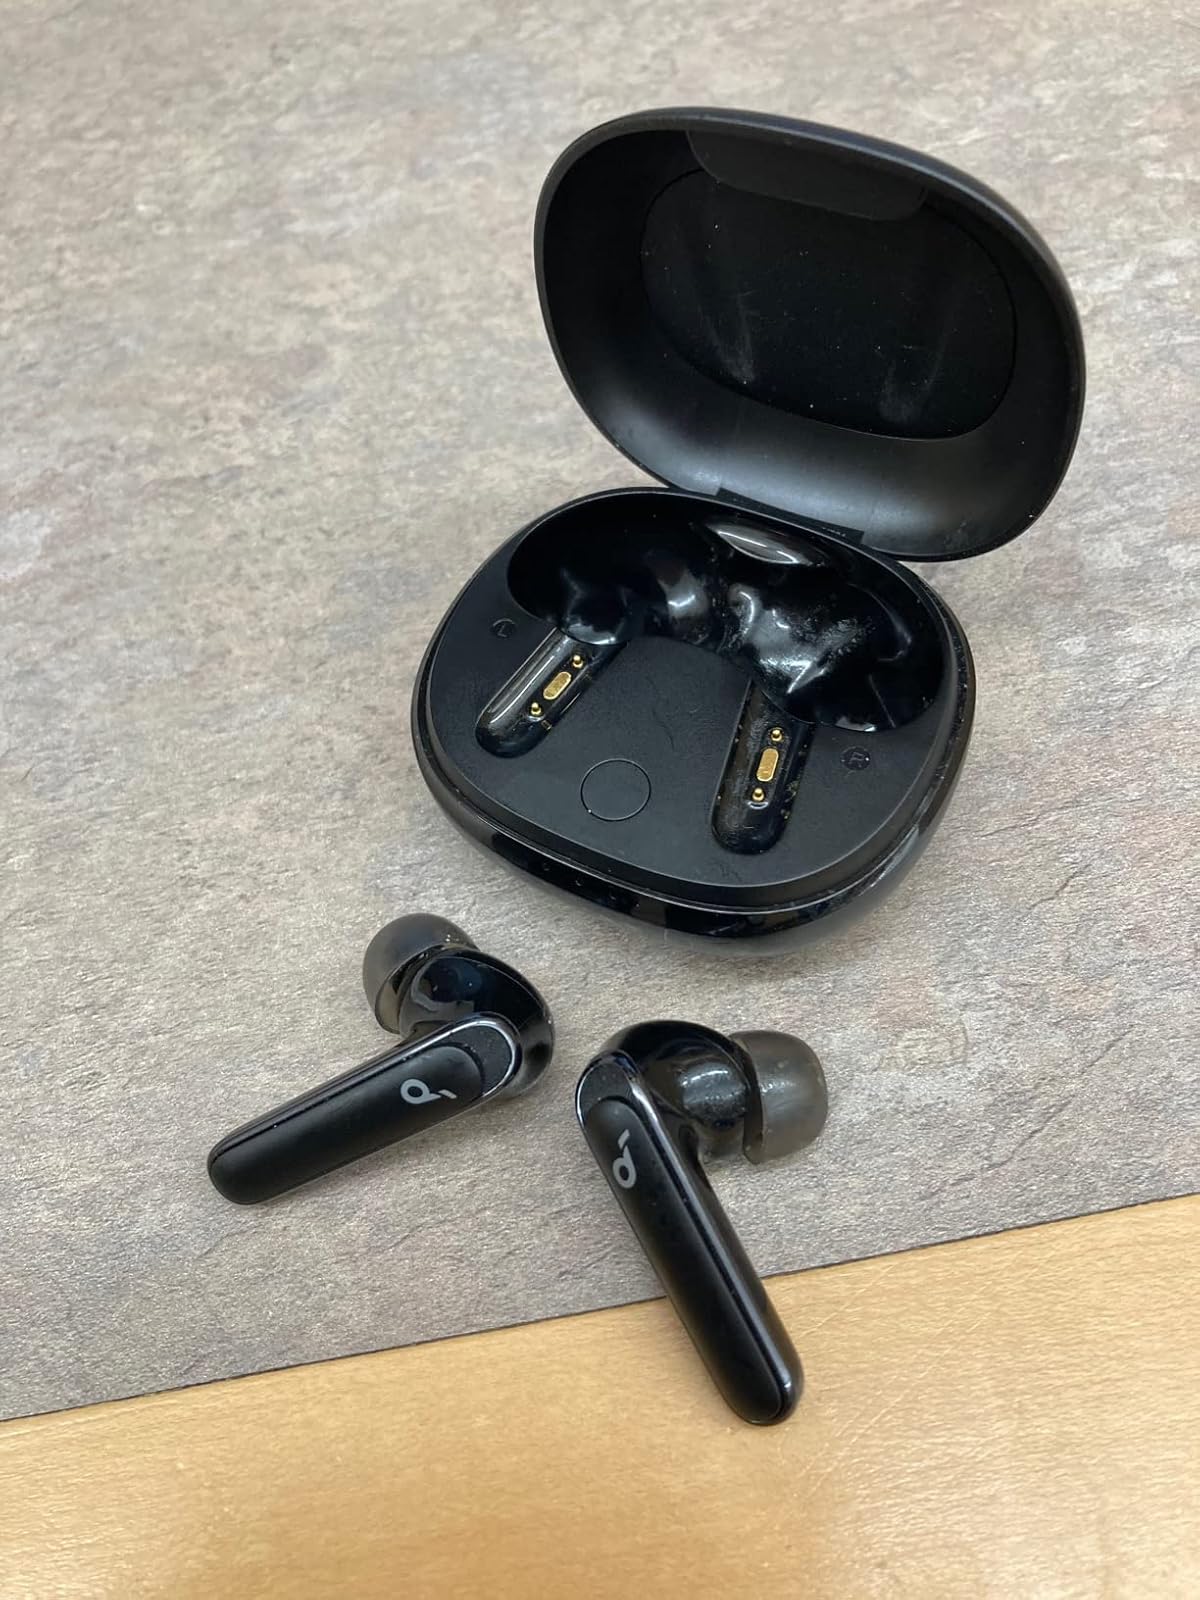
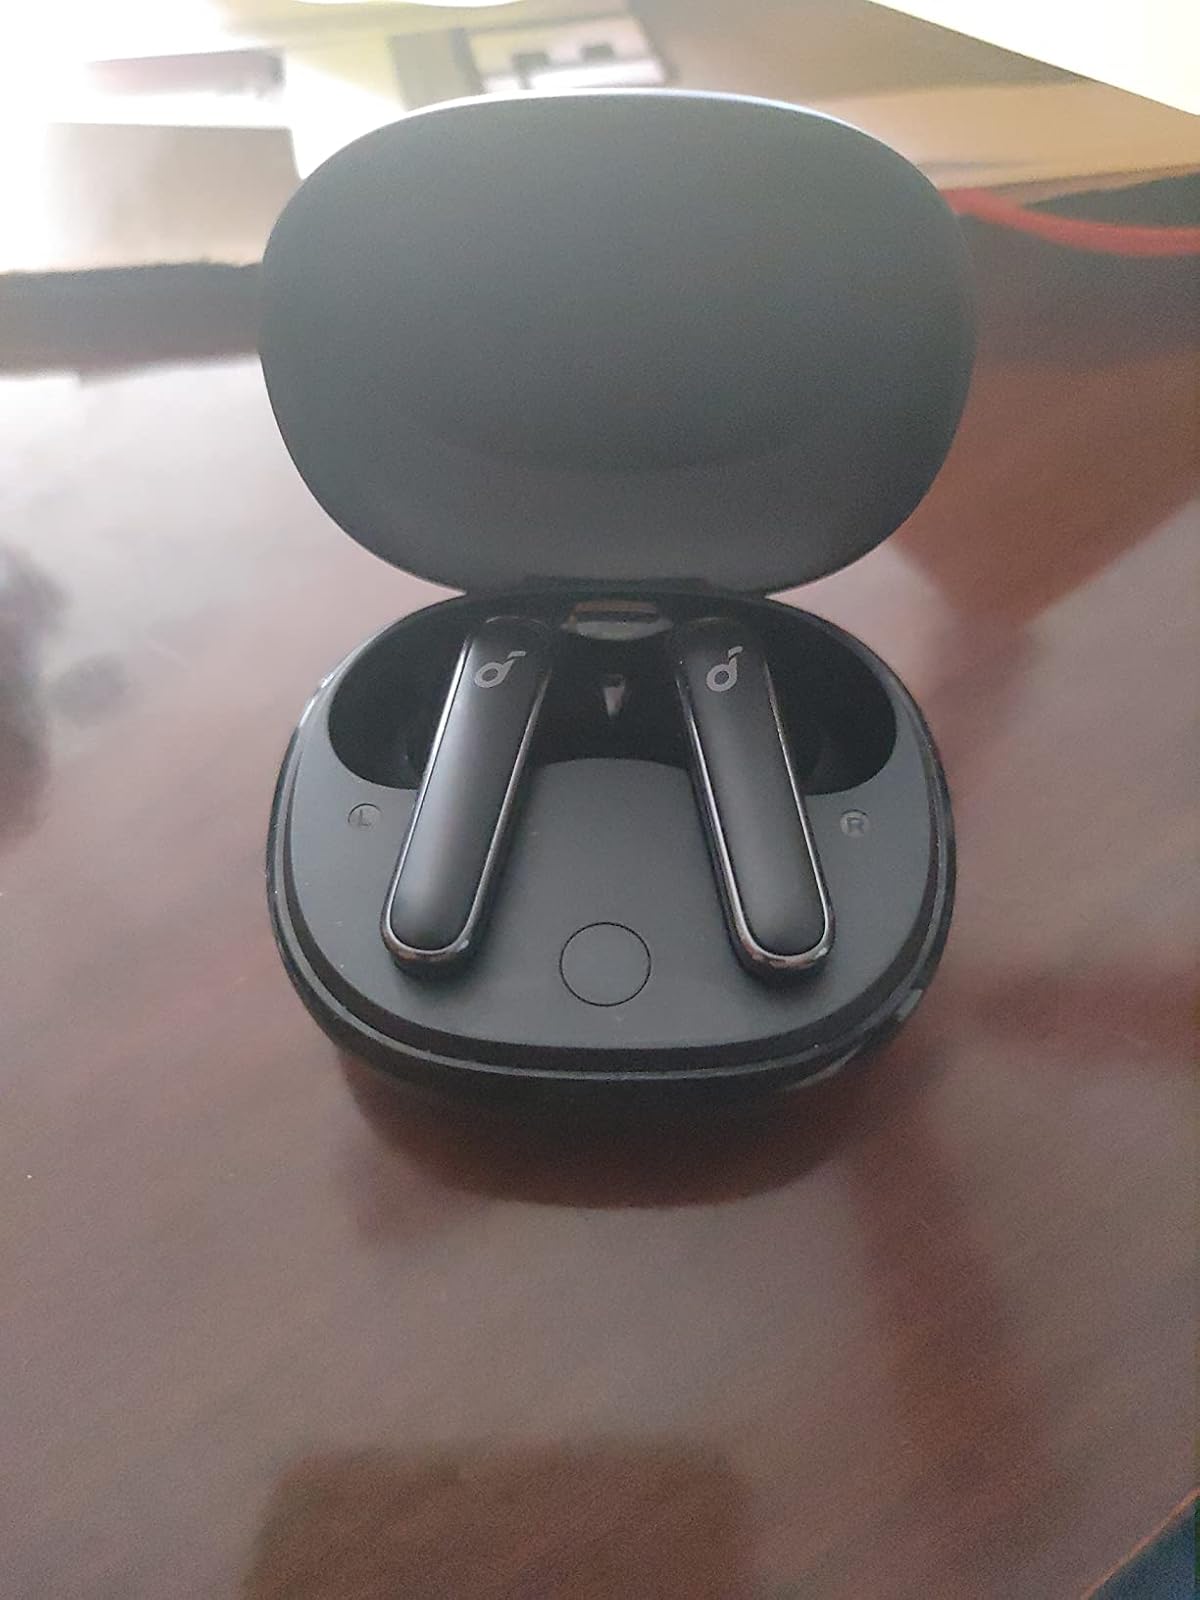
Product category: earbuds
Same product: yes